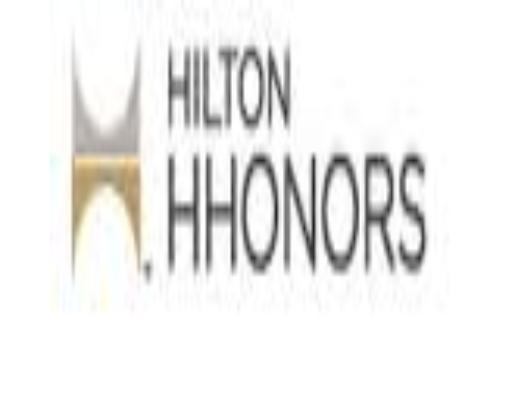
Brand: Hilton Worldwide-1
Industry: Others